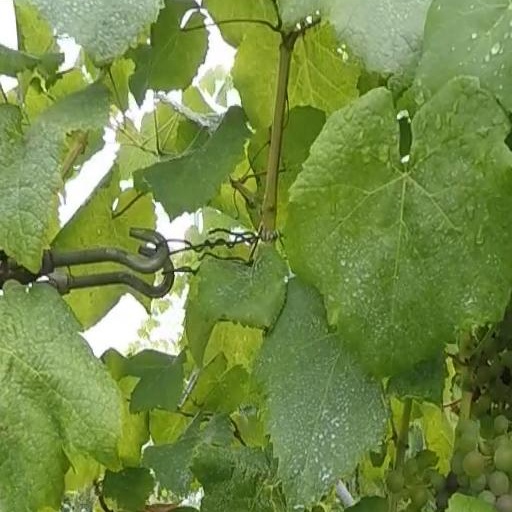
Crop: grape